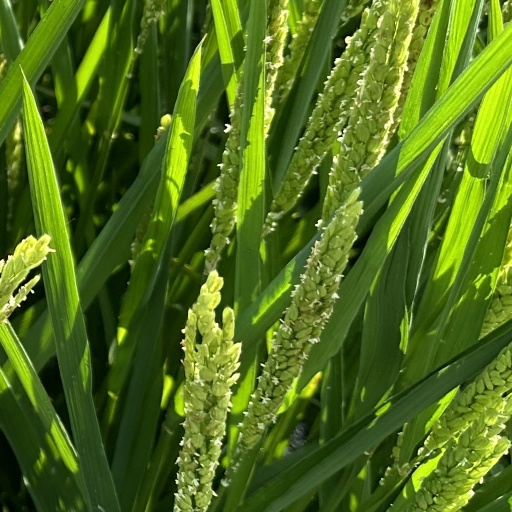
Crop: rice